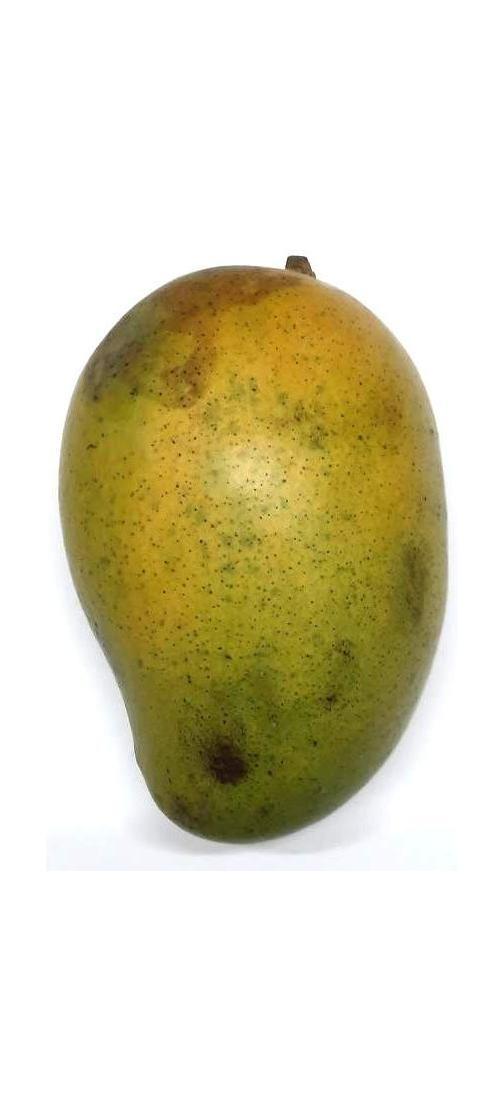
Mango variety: Rupali